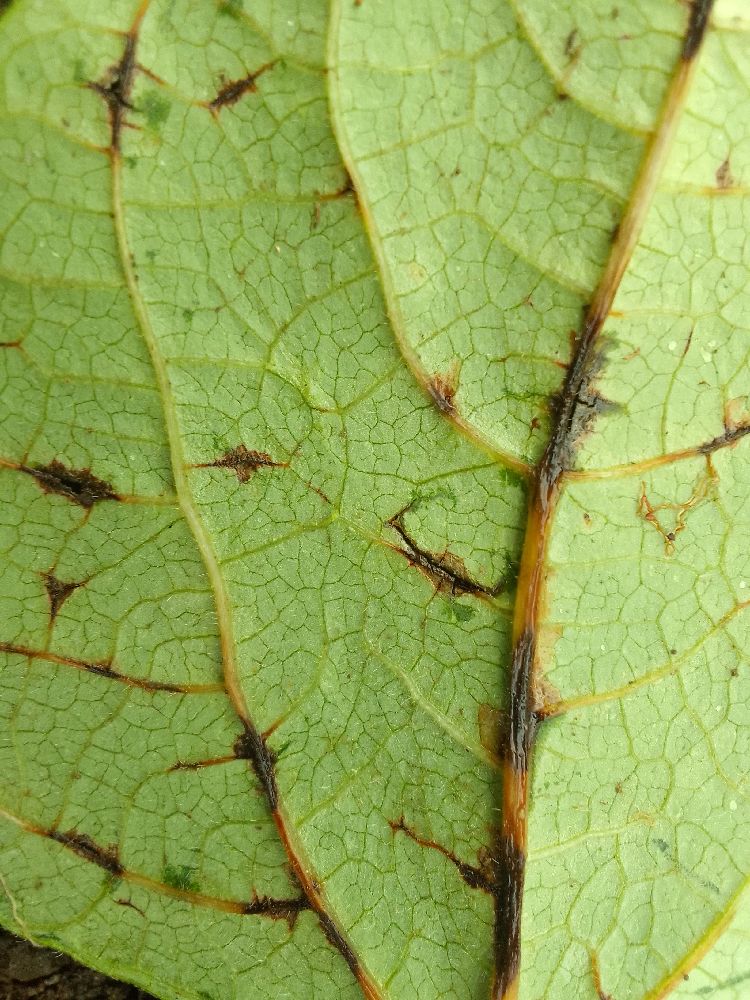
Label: anthracnose